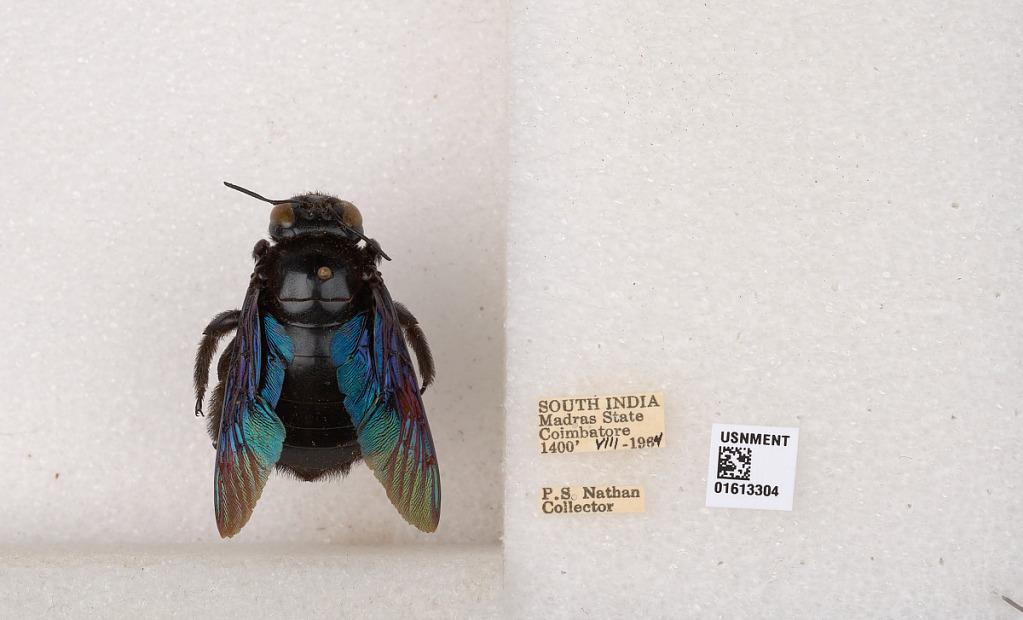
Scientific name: Xylocopa (Mesotrichia) tenuiscapa Westwood
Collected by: P. Nathan
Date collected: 1964-8-1
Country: India
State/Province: Tamil Nadu
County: Coimbatore
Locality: Coimbatore